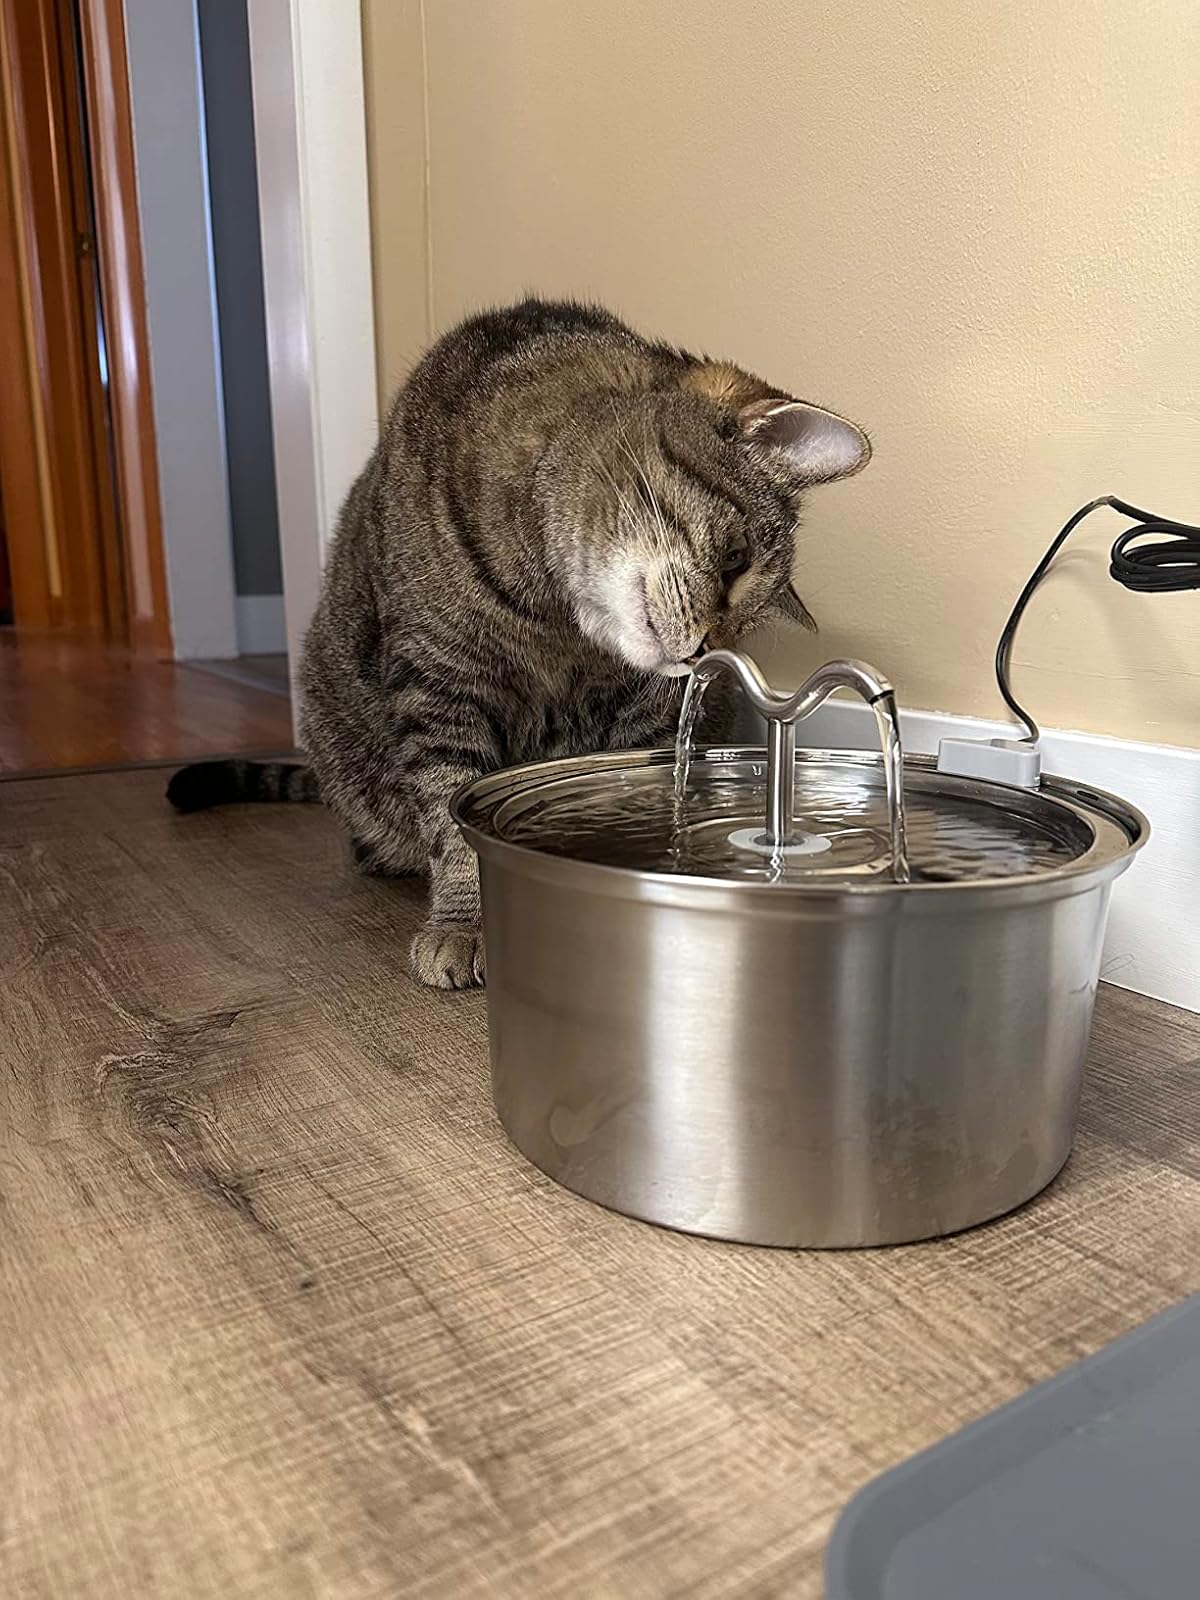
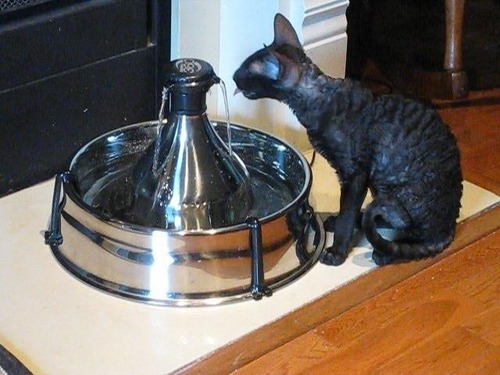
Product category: items_bowl
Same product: no